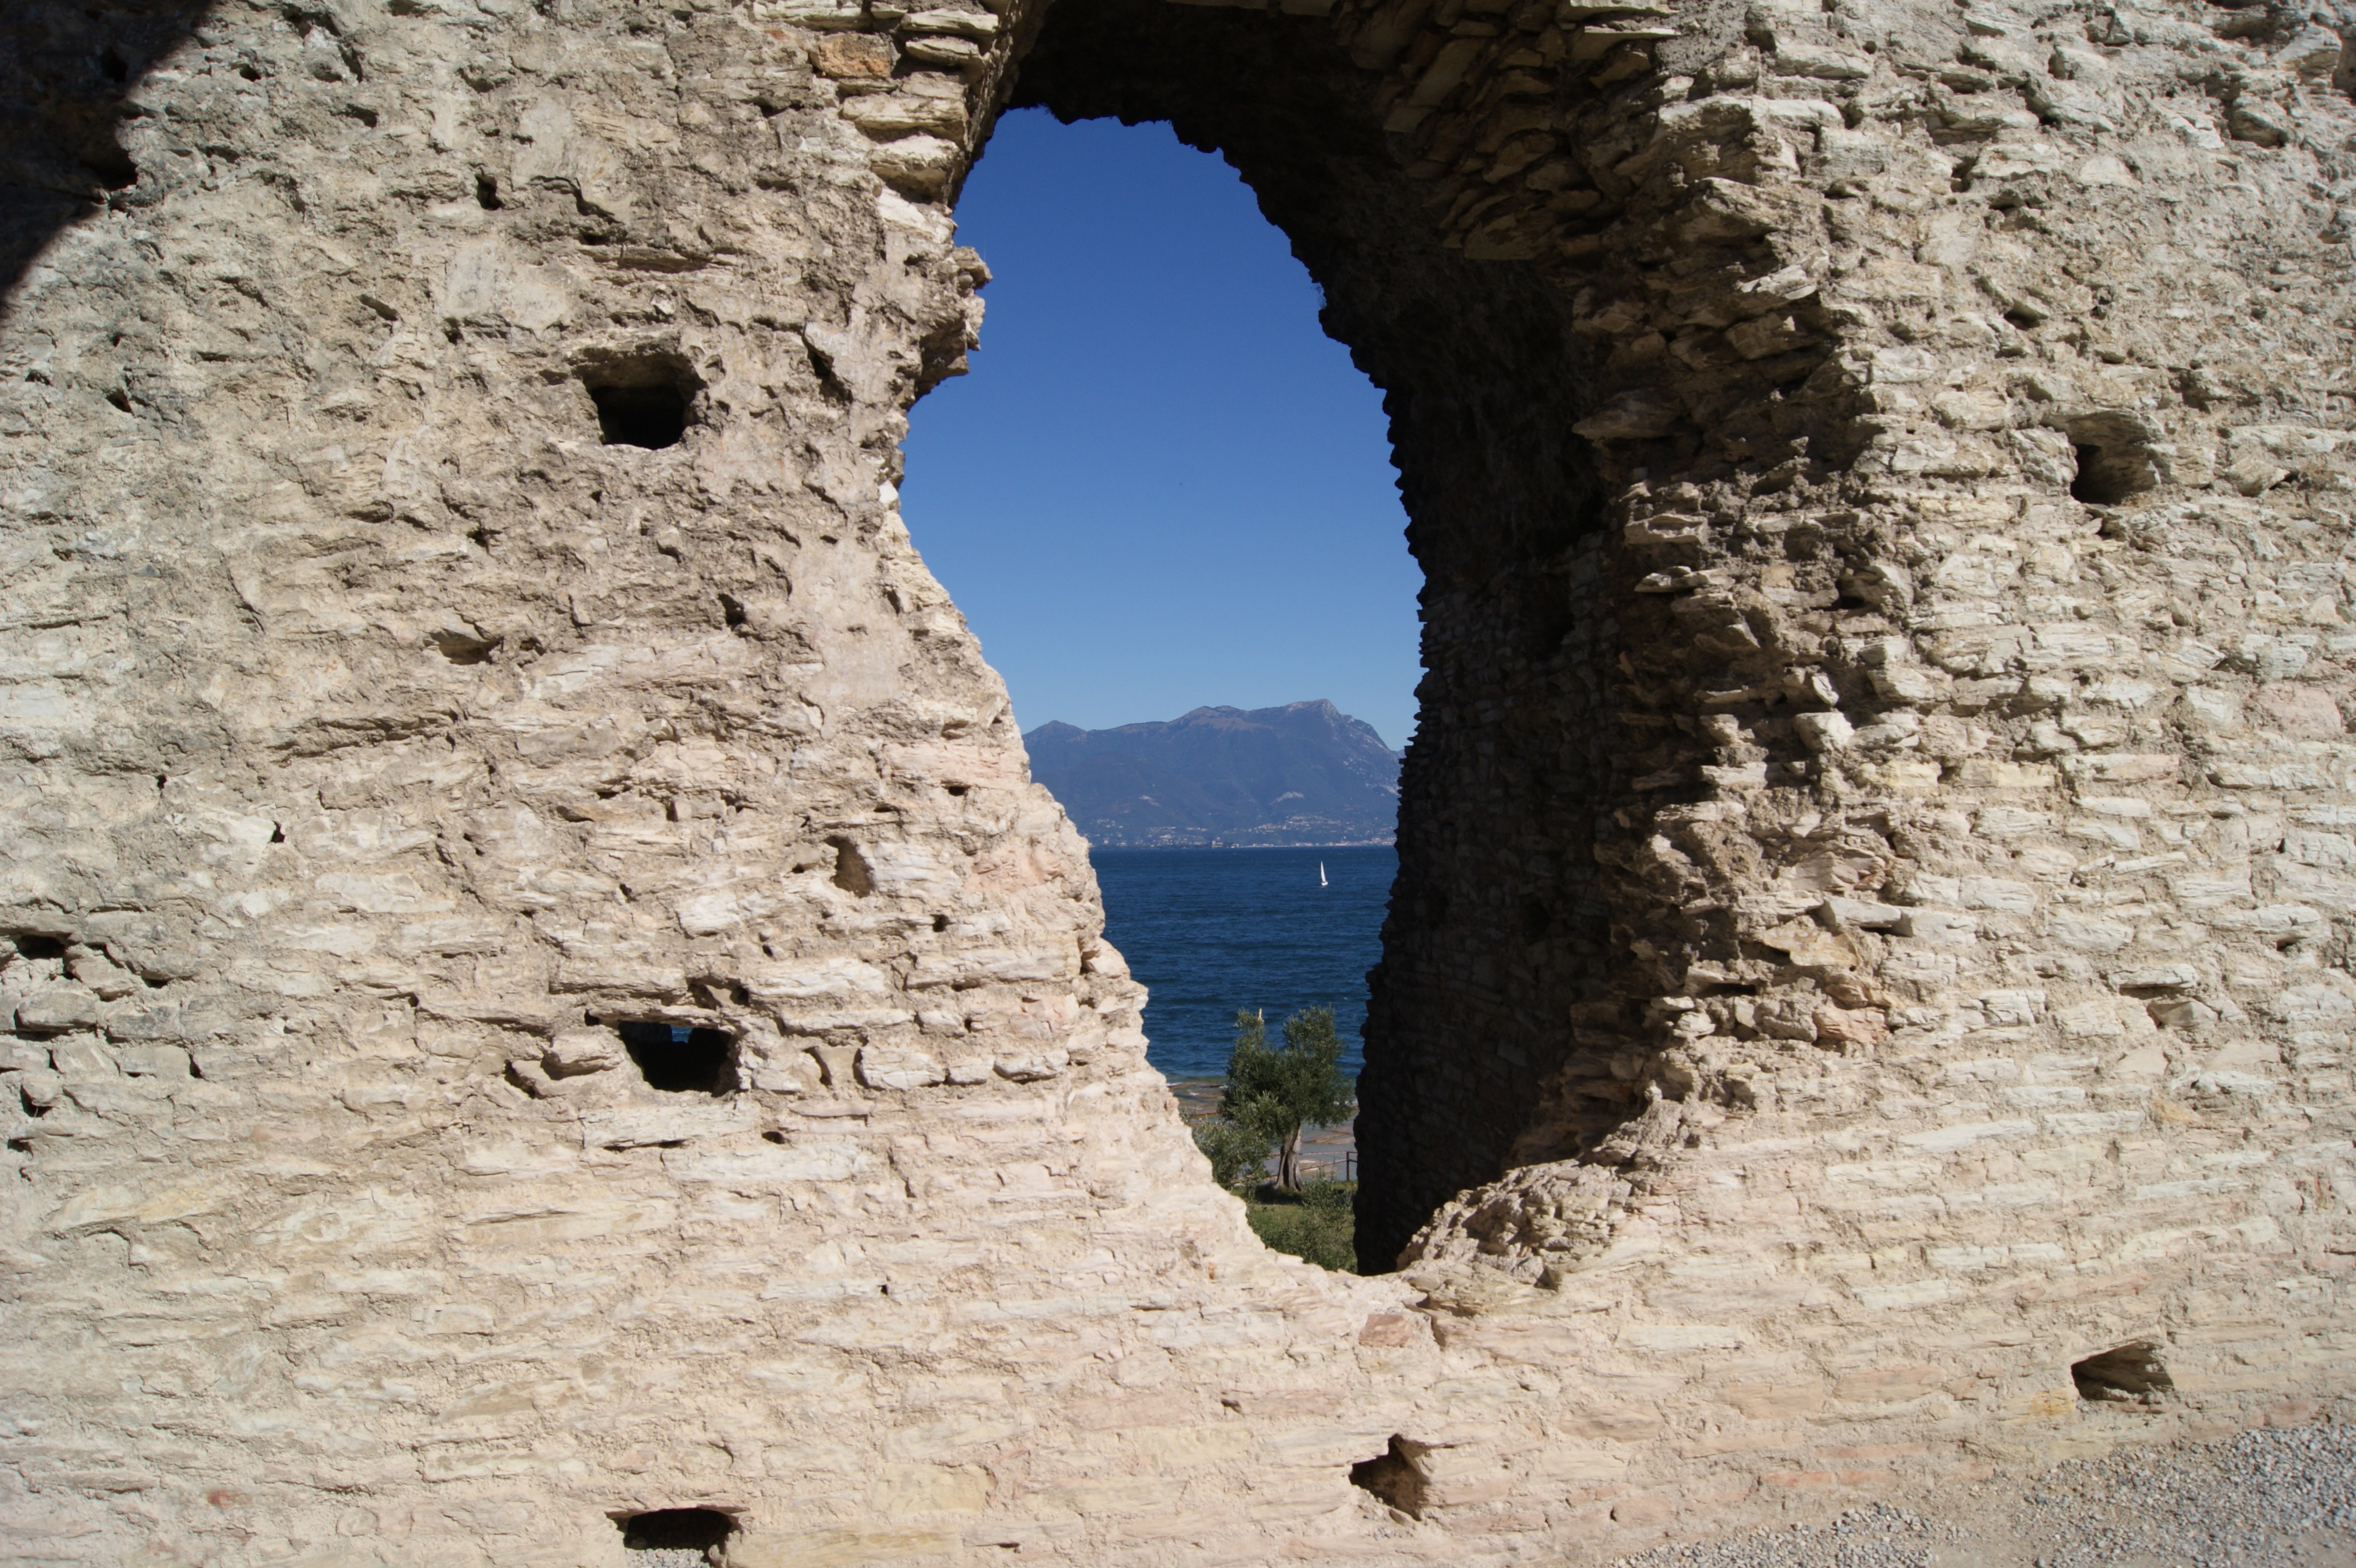
sea, rock, architecture, lake, wall, summer, formation, cliff, arch, castle, fortification, terrain, material, sunny, geology, temple, mountains, ruins, monastery, wadi, ferie, the ruins of the, natural arch, sirmione, ancient history